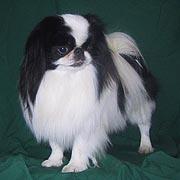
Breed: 249-n000106-Japanese_spaniel